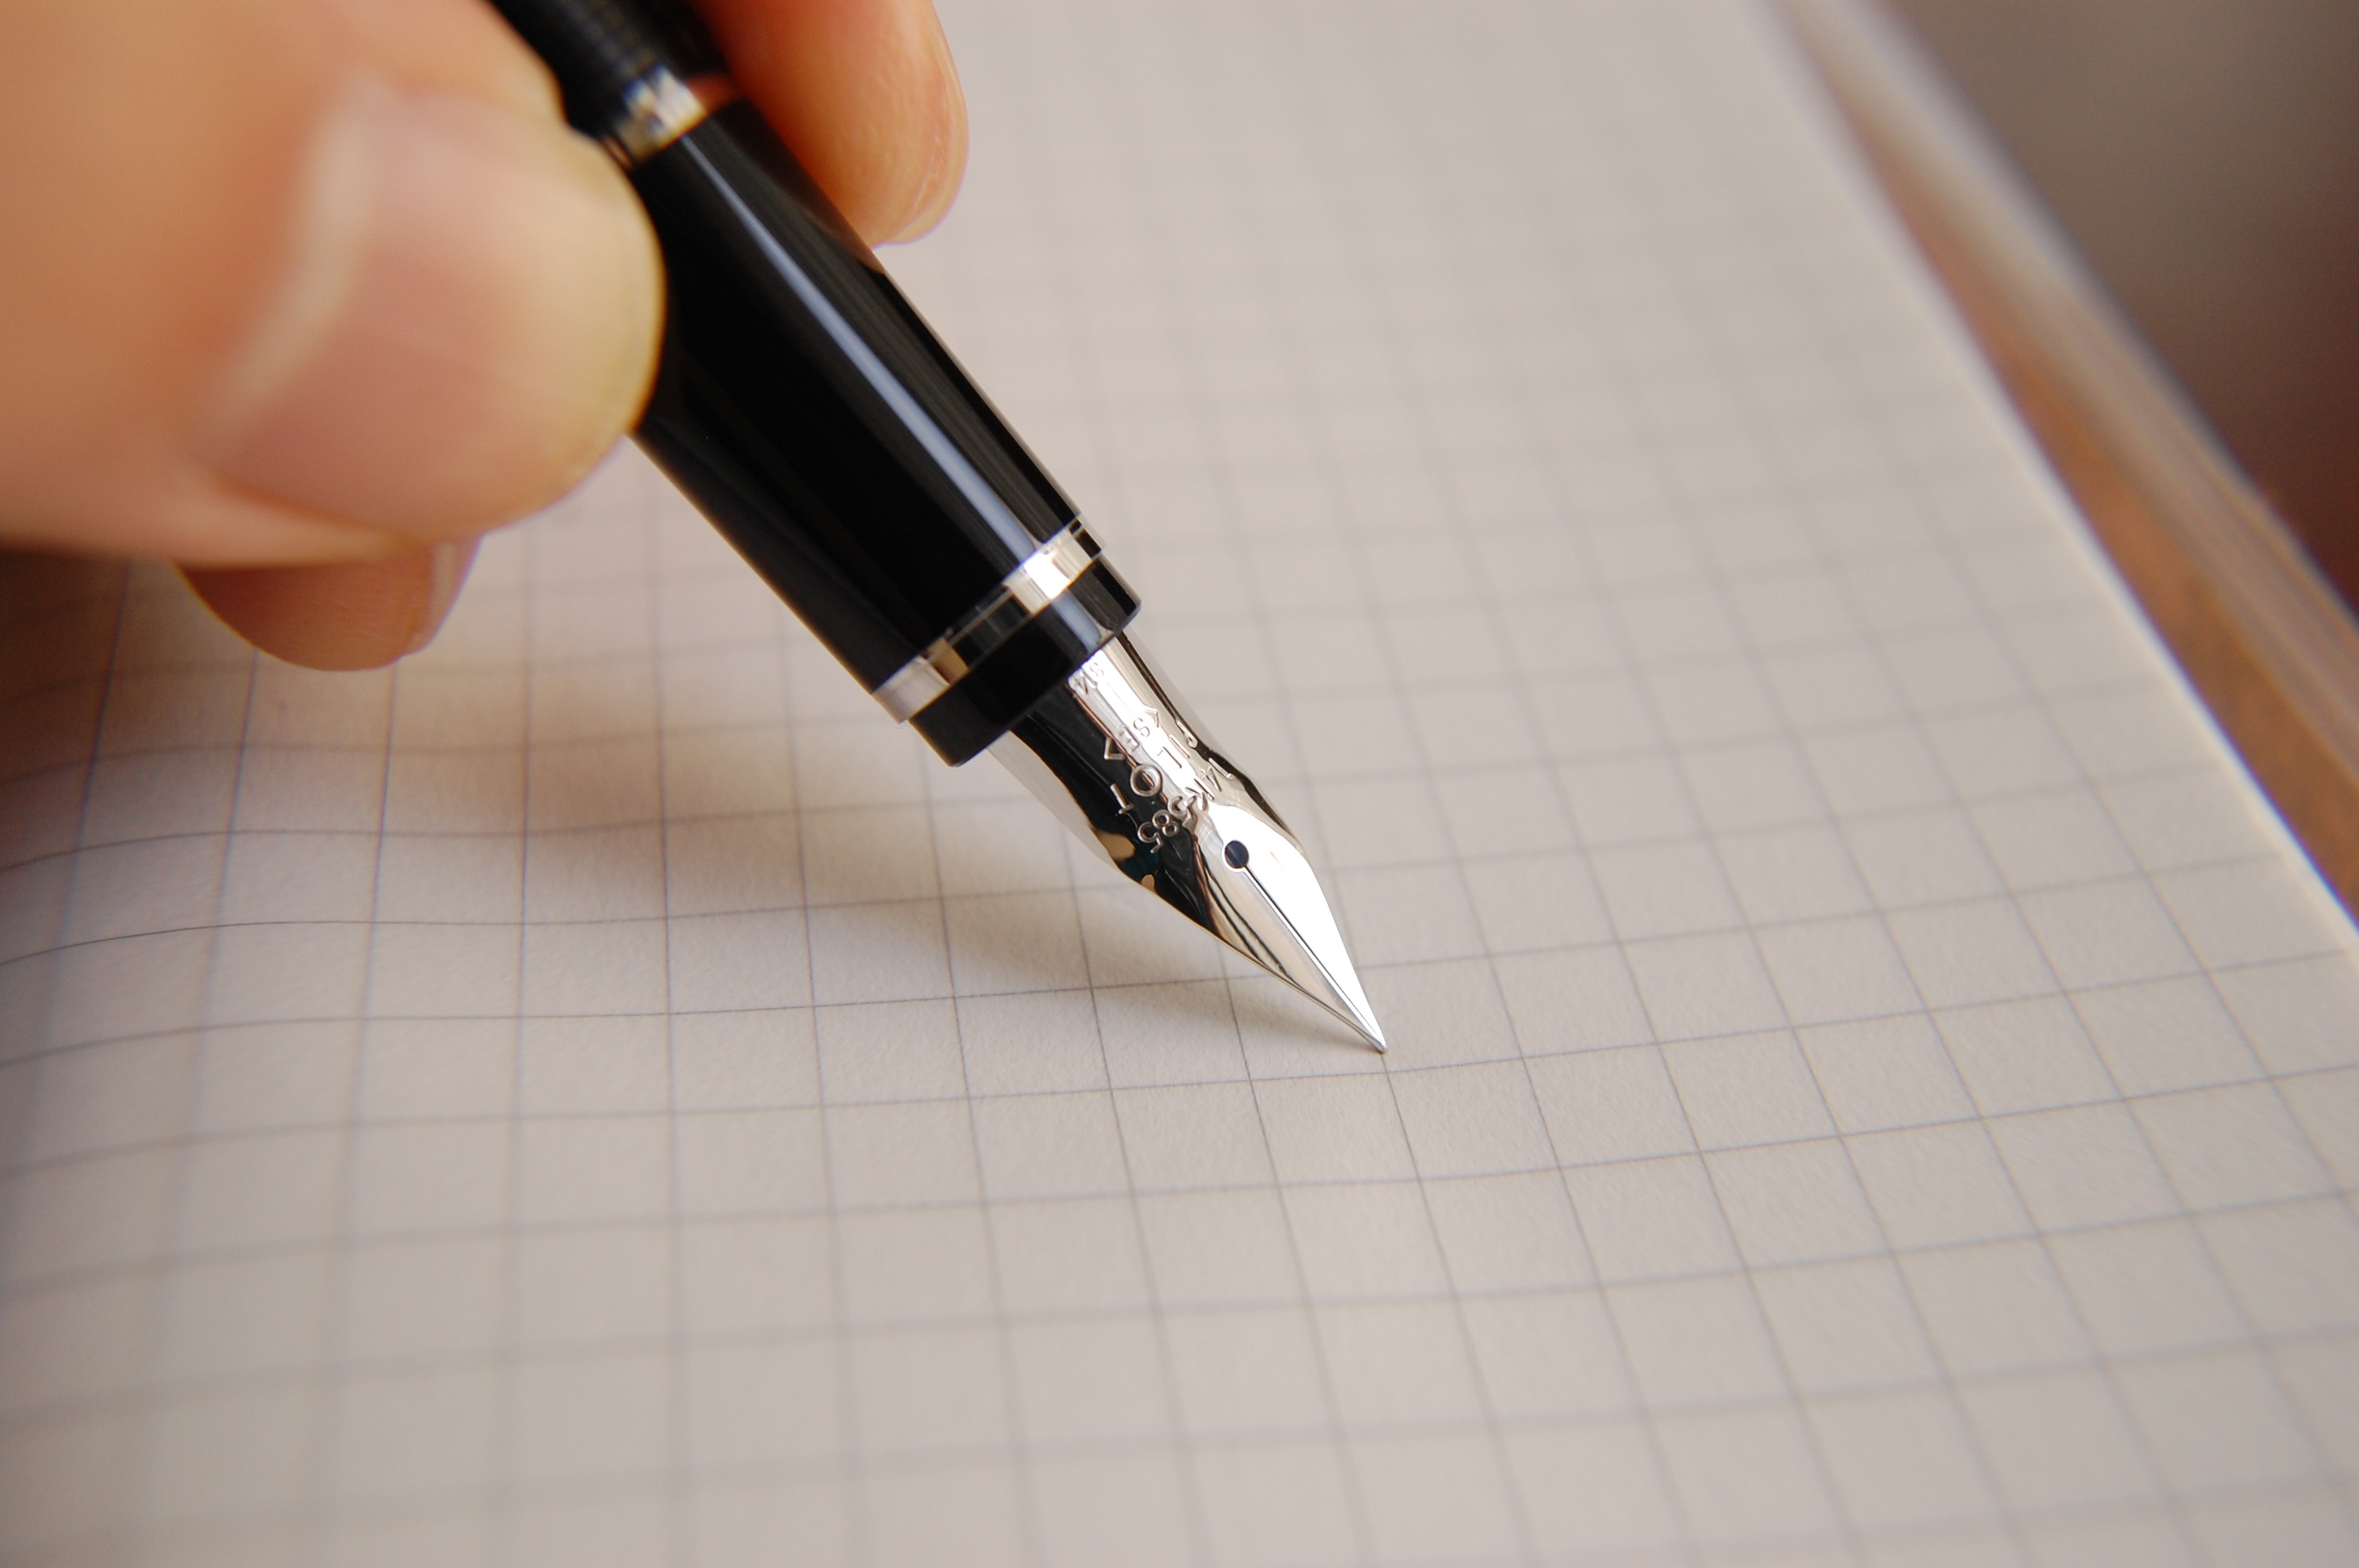
writing, hand, pen, sign, letter, corporate, office, blue, business, paper, ink, nib, fountain pen, tip, design, handwriting, stationery, school, elegant, calligraphy, document, signature, office supplies, ball pen